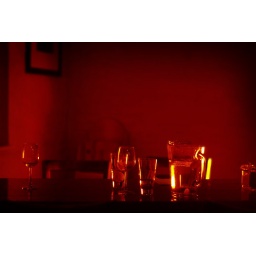
the red glow given off by the heater in the pub reflecting on the glasses